Elamkulam Kunjan Pillai

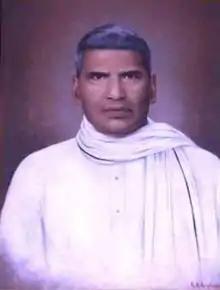
A portrait of Elamkulam P. N. Kunjan Pillai

Elamkulam P. N. Kunjan Pillai (8 November 1904 – 4 March 1973), known as Elamkulam, was an Indian historian, linguist and academic from southern Kerala, India. He was a pioneering scholar of southern Indian history, Kerala history, in particular. Although only holding academic degrees in Sanskrit and Malayalam, and having no formal training as a historian, Elamkulam is considered one of the pioneers of modern Kerala historiography.